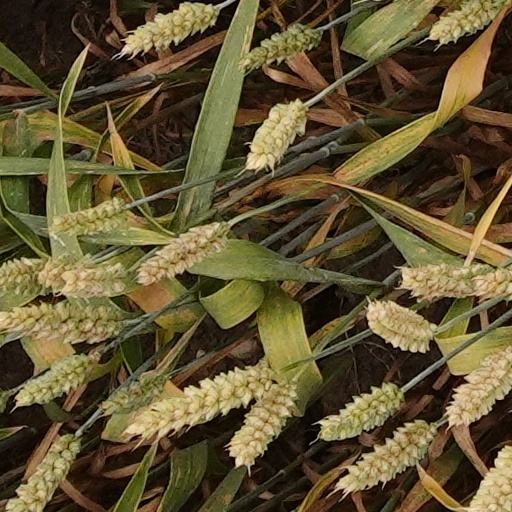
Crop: wheat